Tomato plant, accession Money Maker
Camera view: bottom (45 deg); turntable rotation: 330 degrees
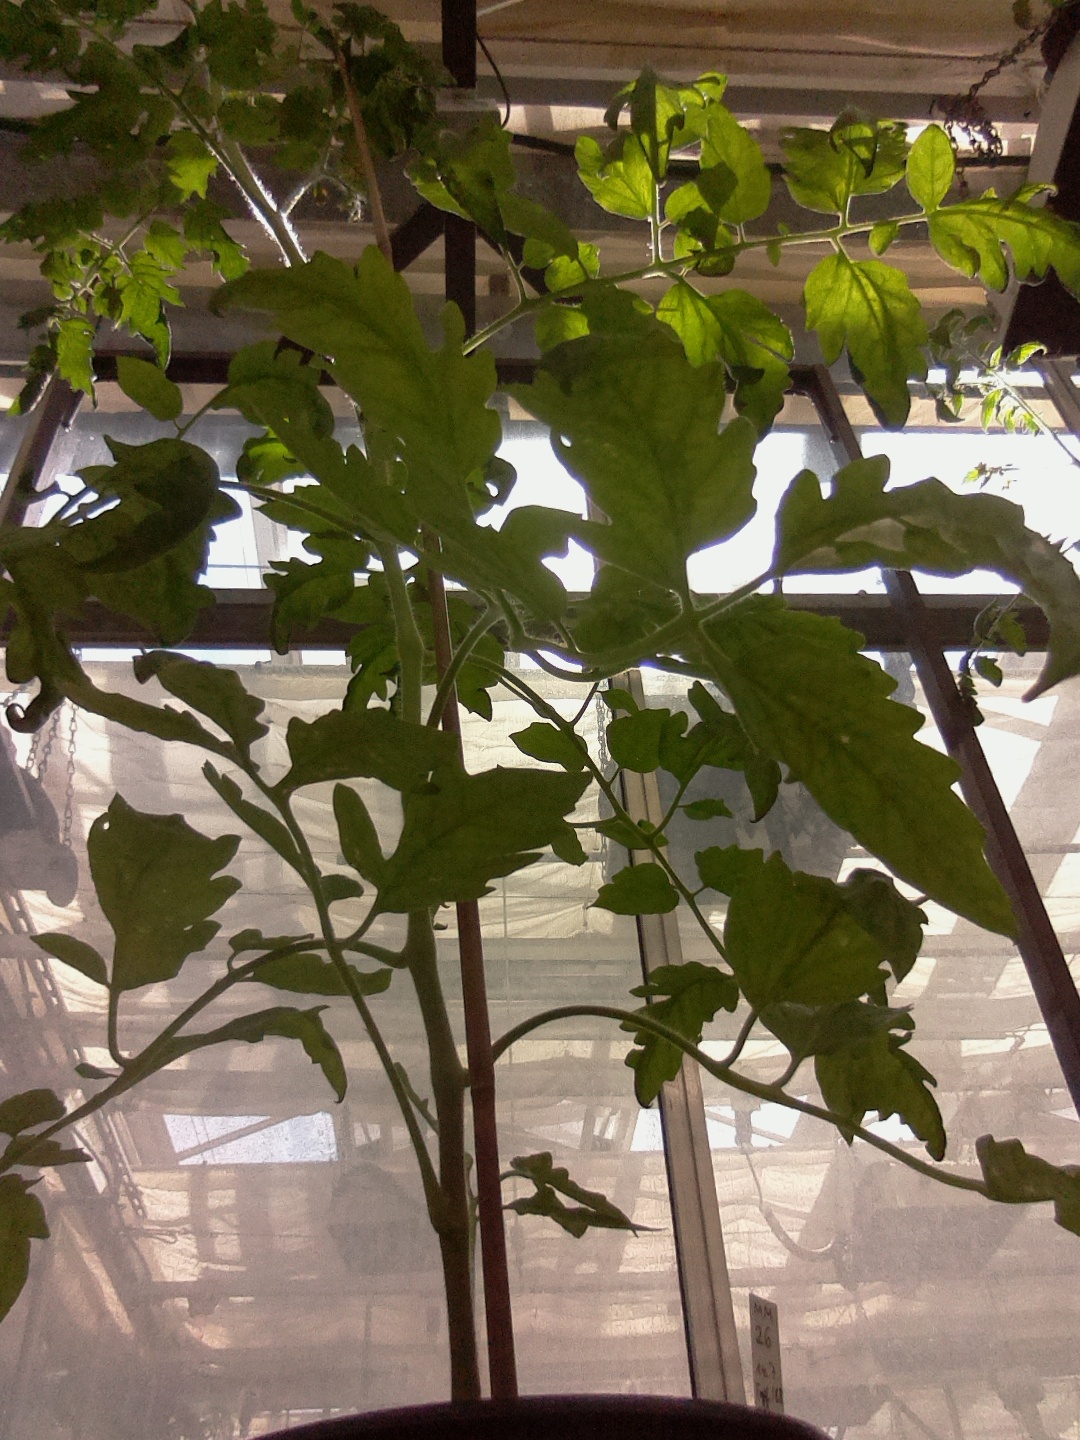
BBCH growth stage 64: 40%-50% of flowers open